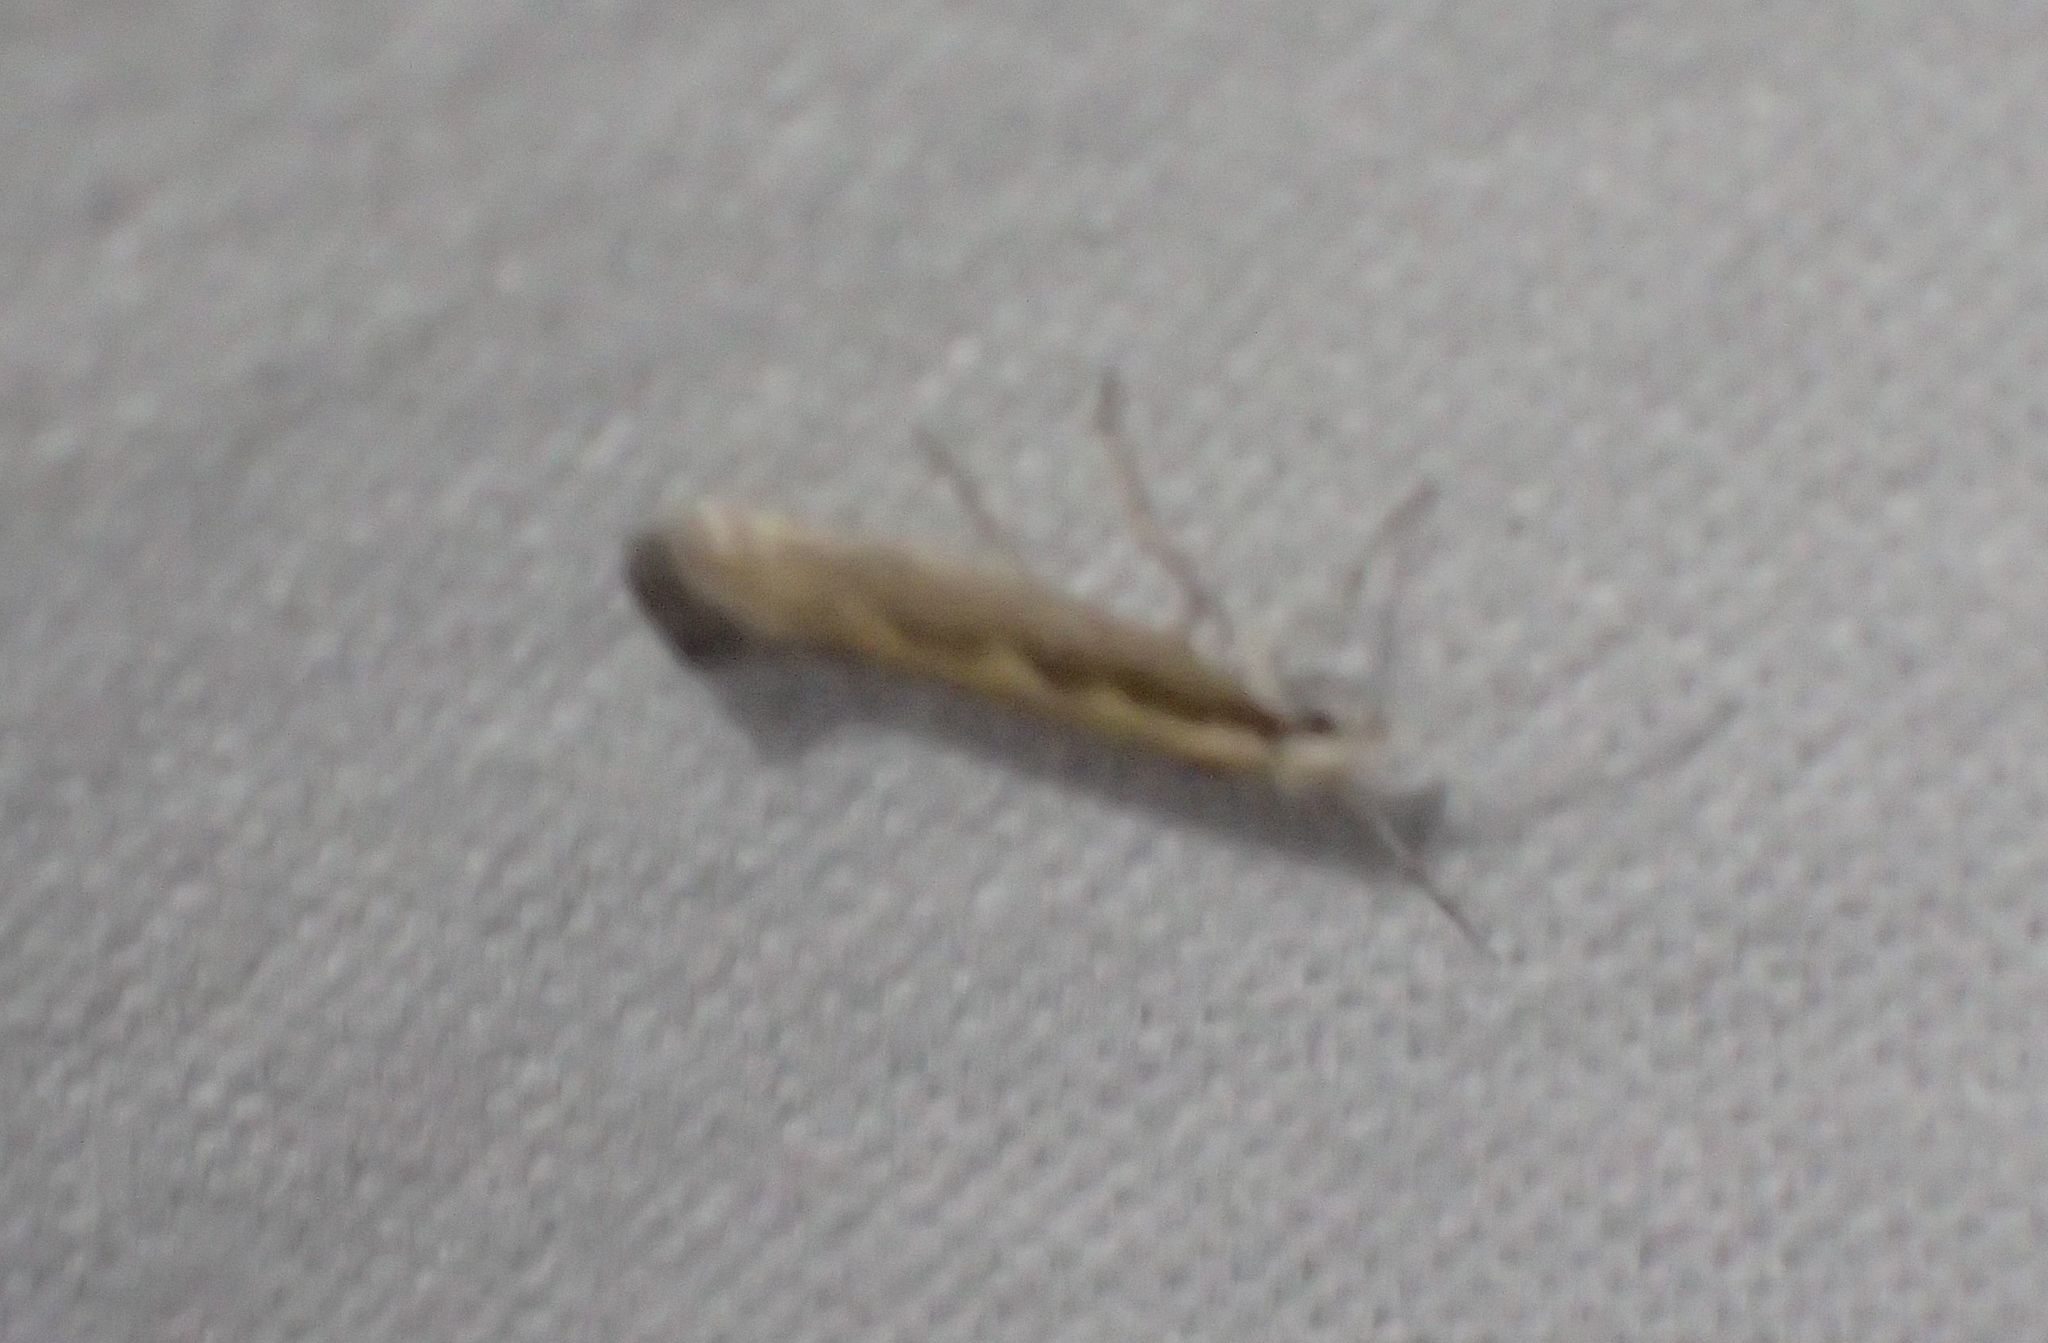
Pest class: diamondback_moth